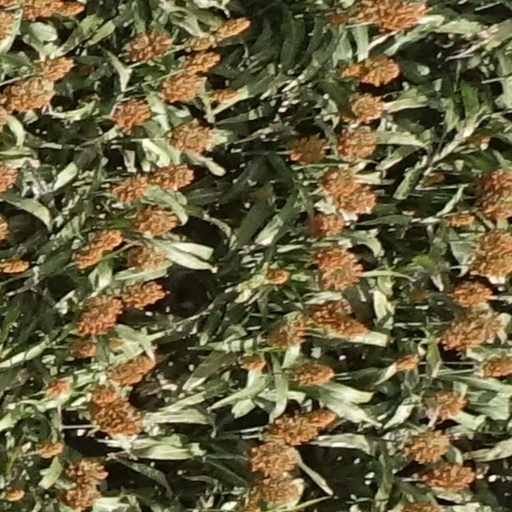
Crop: sorghum